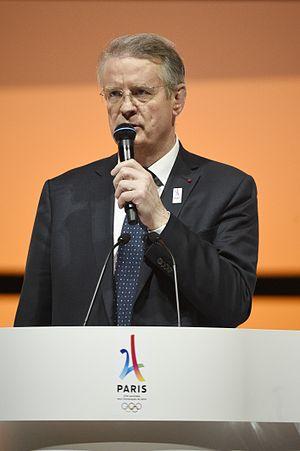
Bernard Lapasset durant l'événement organisé par Paris 2024 à la Philharmonie de Paris le 17 février 2016 - PHOTO - KMSP/Paris 2024
Bernard Lapasset, né le 20 octobre 1947 à Tarbes, est un dirigeant français du monde sportif. Il occupe la présidence de la Fédération française de rugby de 1991 à 2008.
Le comité d'organisation des Jeux olympiques et paralympiques d'été de 2024 est responsable de l'organisation, de la planification, du financement et du déroulement des Jeux olympiques d'été de 2024 et des Jeux paralympiques d'été de 2024.